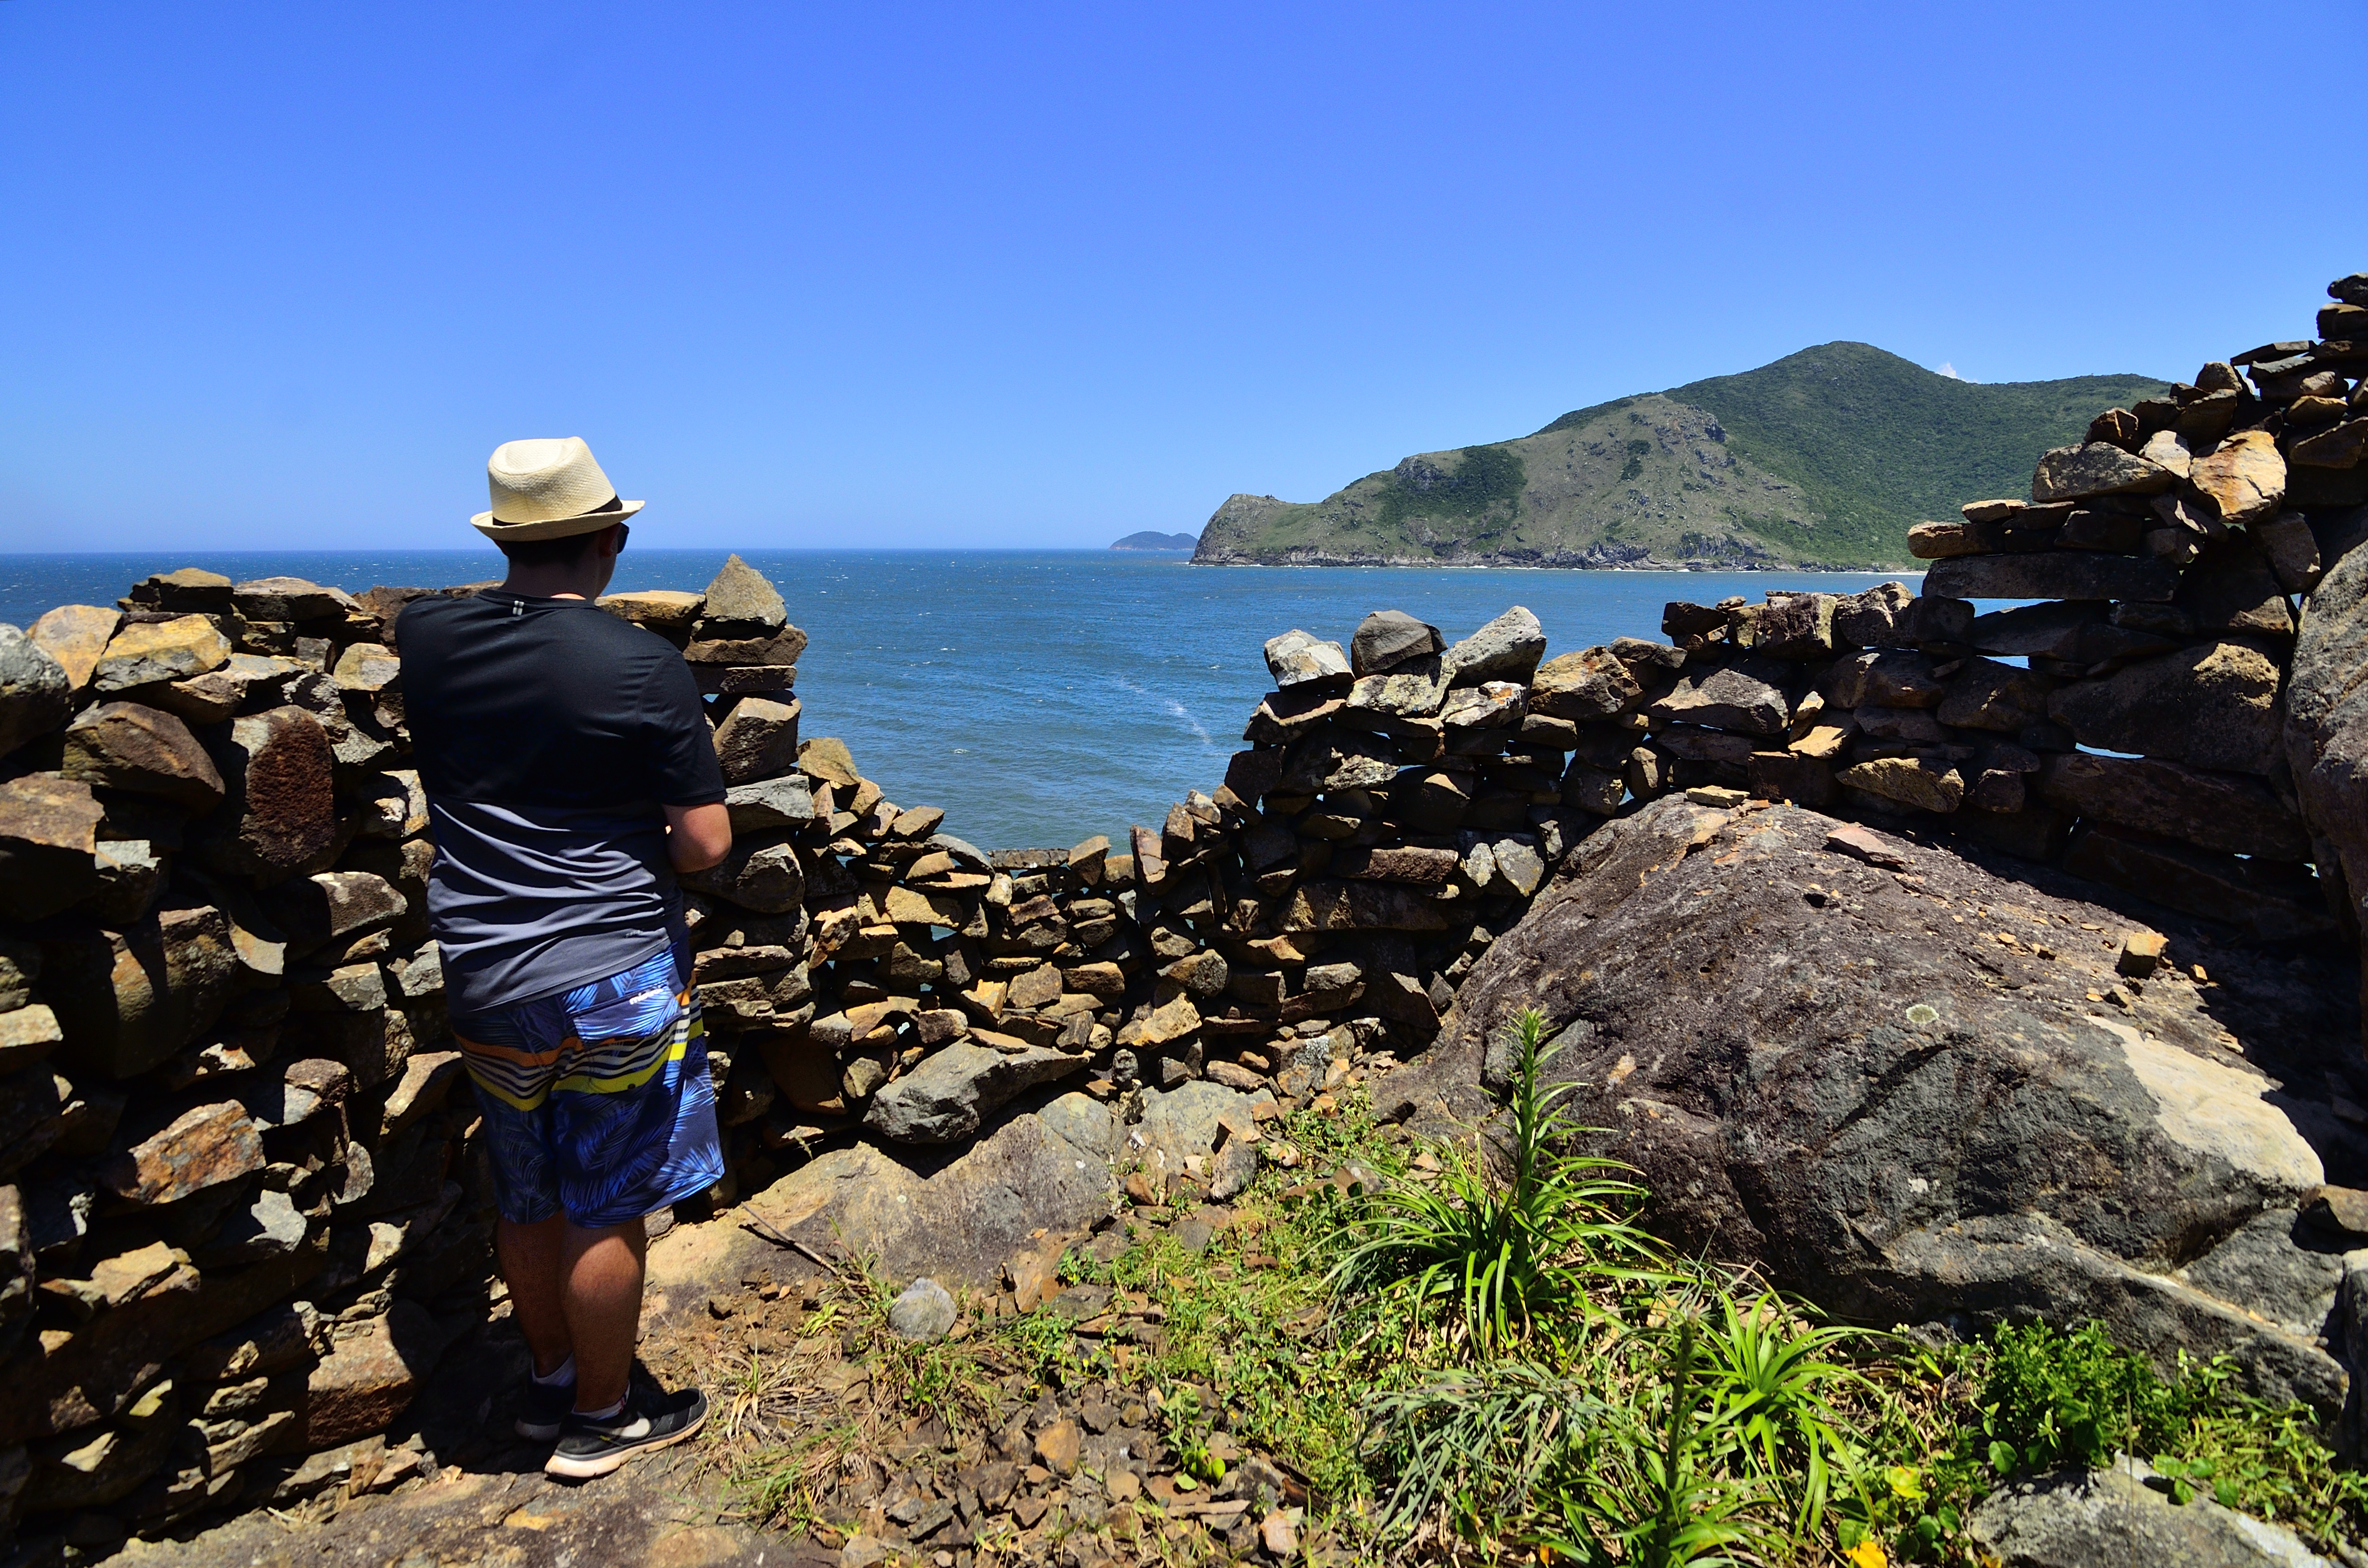
sea, coast, rock, walking, mountain, hiking, shore, adventure, vacation, cliff, bay, terrain, geology, praia, morro, trilha, lagoinhadoleste, lagoinha, cape